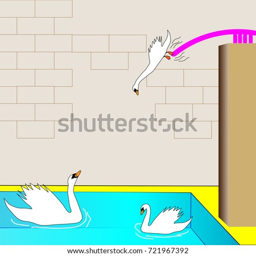
a swan jumps from a diving board into a swimming pool in a humorous surreal illustration .